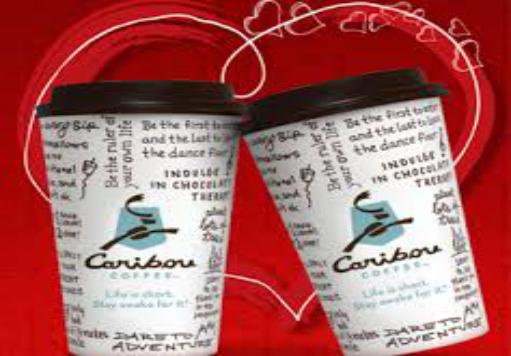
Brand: Caribou Coffee
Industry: Food